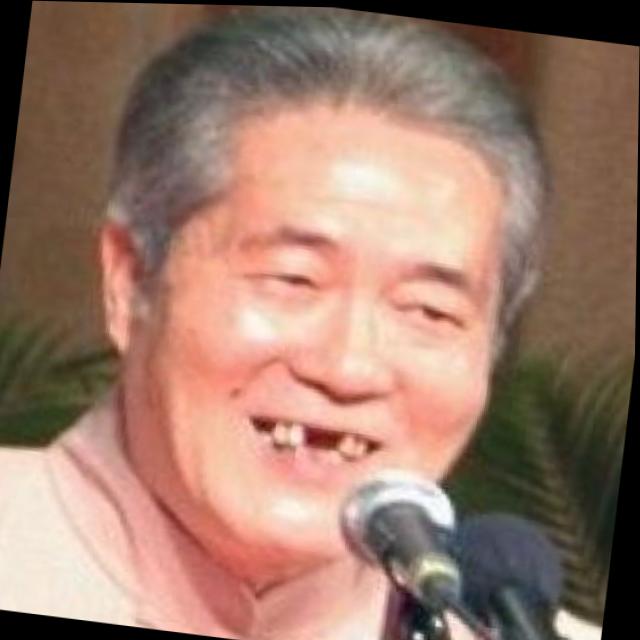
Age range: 65+